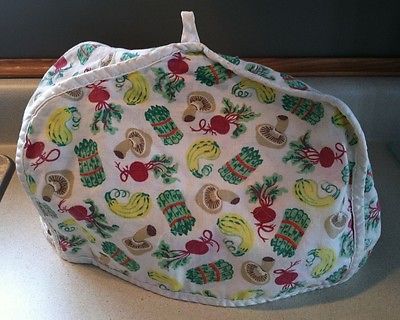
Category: toaster